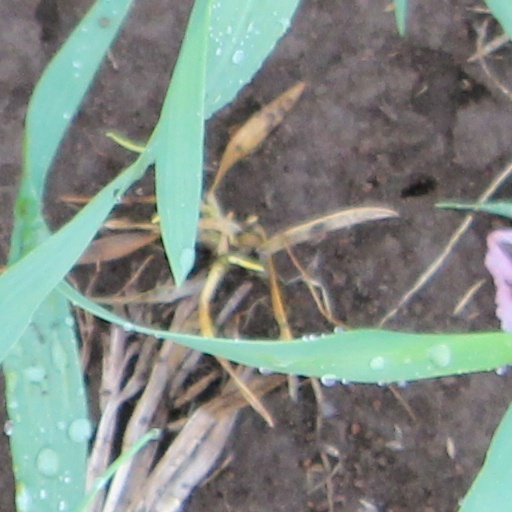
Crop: wheat